Kim Beazley

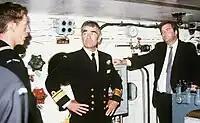
On USS MISSOURI, Rear Admiral D.J. Martin and Kim Beazley receive a briefing from the 16 inch gun operator in Turret 1.

Beazley was considered a protege of newly elected Prime Minister Bob Hawke, who like Beazley was a Western Australian former Rhodes Scholar. Hawke appointed Beazley to the Cabinet immediately after his election in 1983, making him Minister for Aviation. Following a reshuffle after the 1984 election, Beazley was promoted to become Minister for Defence, a role he would hold until 1990, making him one of the longest-serving holders of that post. Beazley took a particularly active role as defence minister, appearing frequently in the press, and was responsible for establishing the Royal Australian Navy's submarine program, although this would be beset by technical problems. Beazley's time as defence minister, combined with his lifelong interest in military matters and enthusiasm for military hardware earned him the nickname "Bomber Beazley" in the press.